Eric Hutchinson

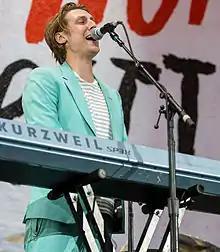
Hutchinson performing at the Piece by Piece Tour in 2015

Eric Hutchinson (born September 8, 1980) is an American singer-songwriter best known for his songs "Rock & Roll", "OK, It's Alright with Me", "Not There Yet", "Watching You Watch Him", and "Tell the World". Hutchinson was named an AOL "About to Pop" artist, Yahoo! Who's Next Artist, MSN "One to Watch" Artist and a "VH1 You Oughta Know" Artist. Hutchinson also wrote and performed the theme song for ESPN's "Fantasy Focus" podcast.